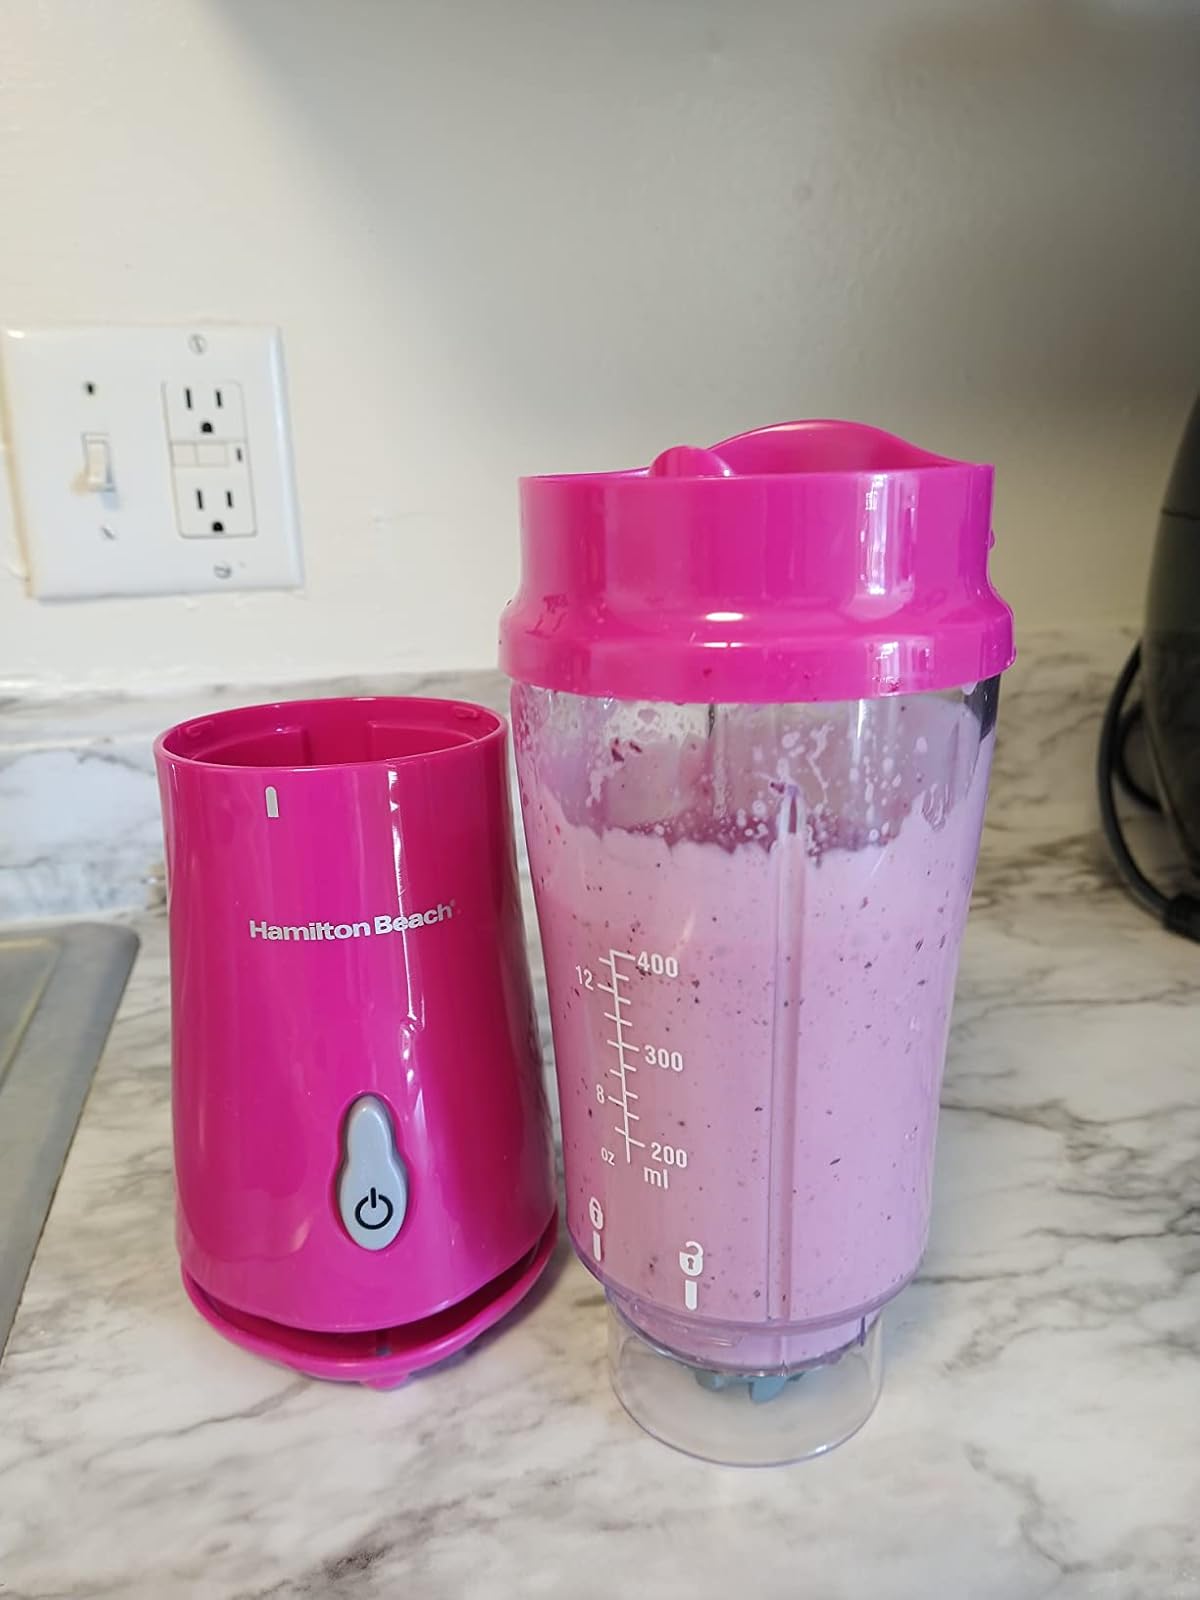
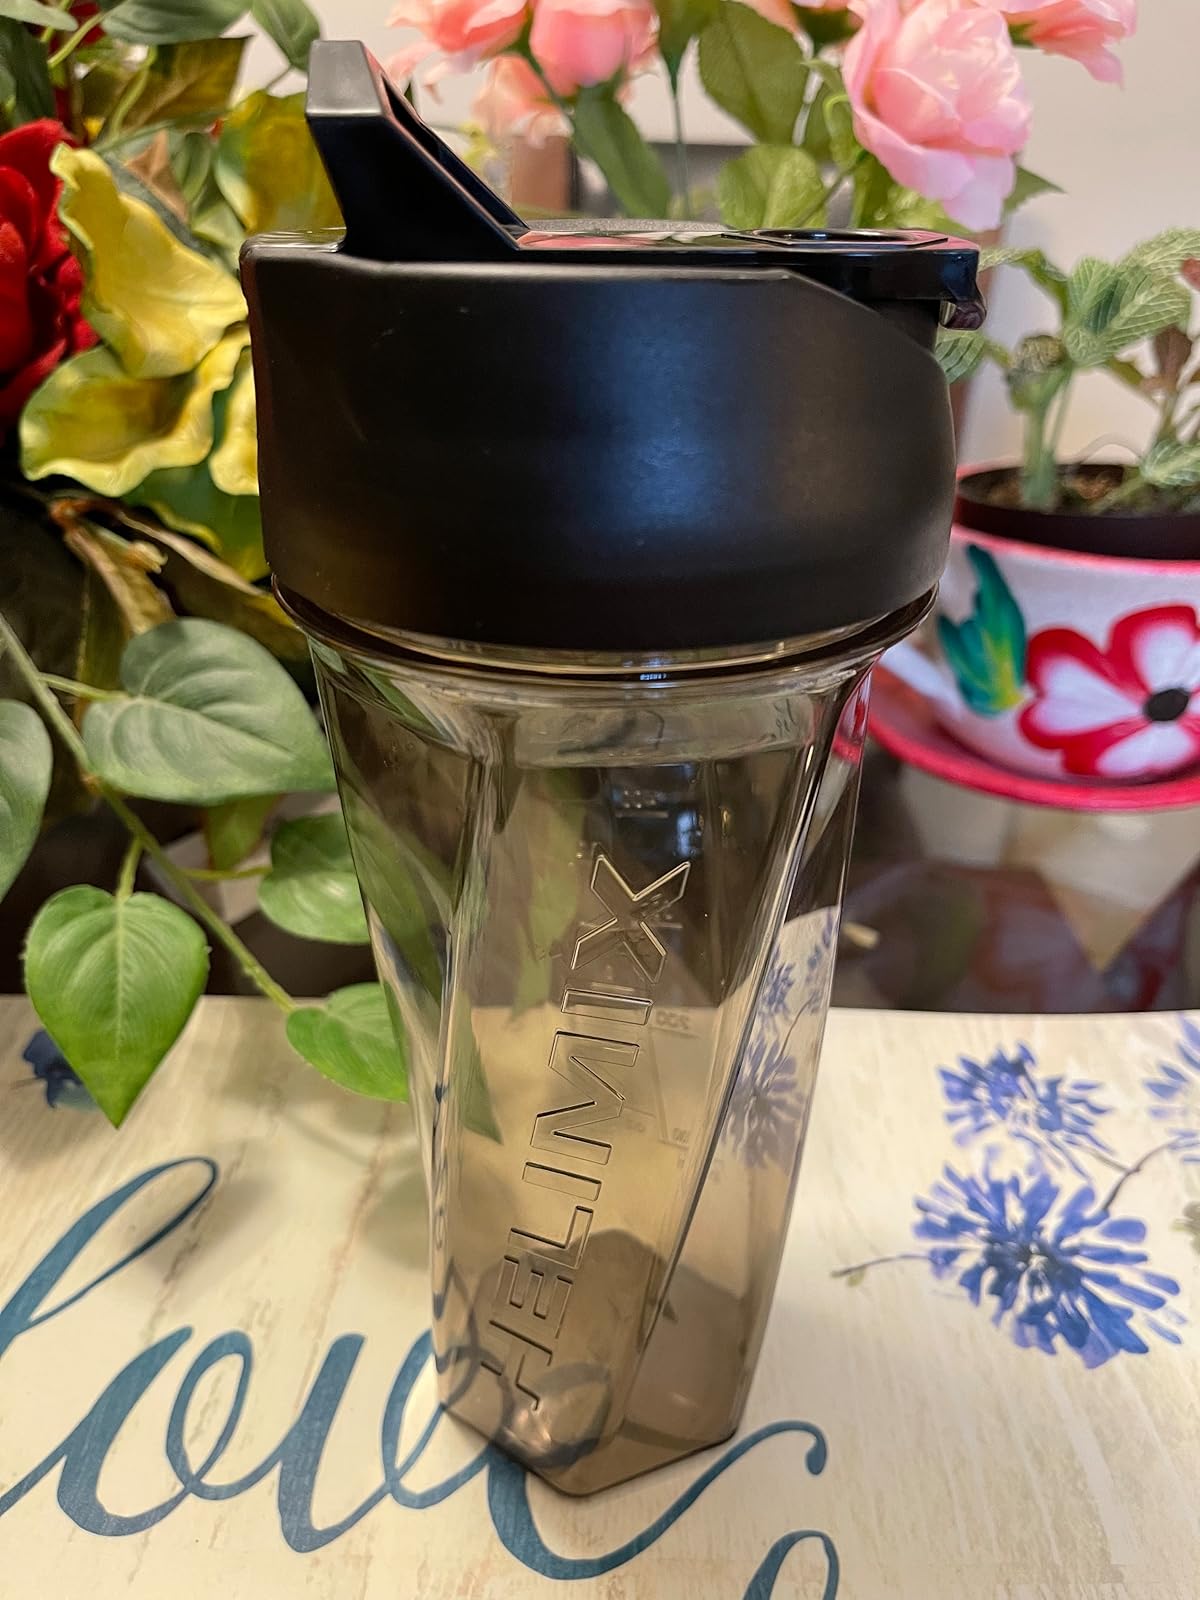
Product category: items_blender
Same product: no